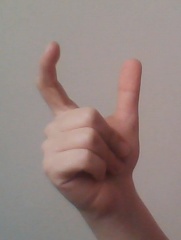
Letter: nun